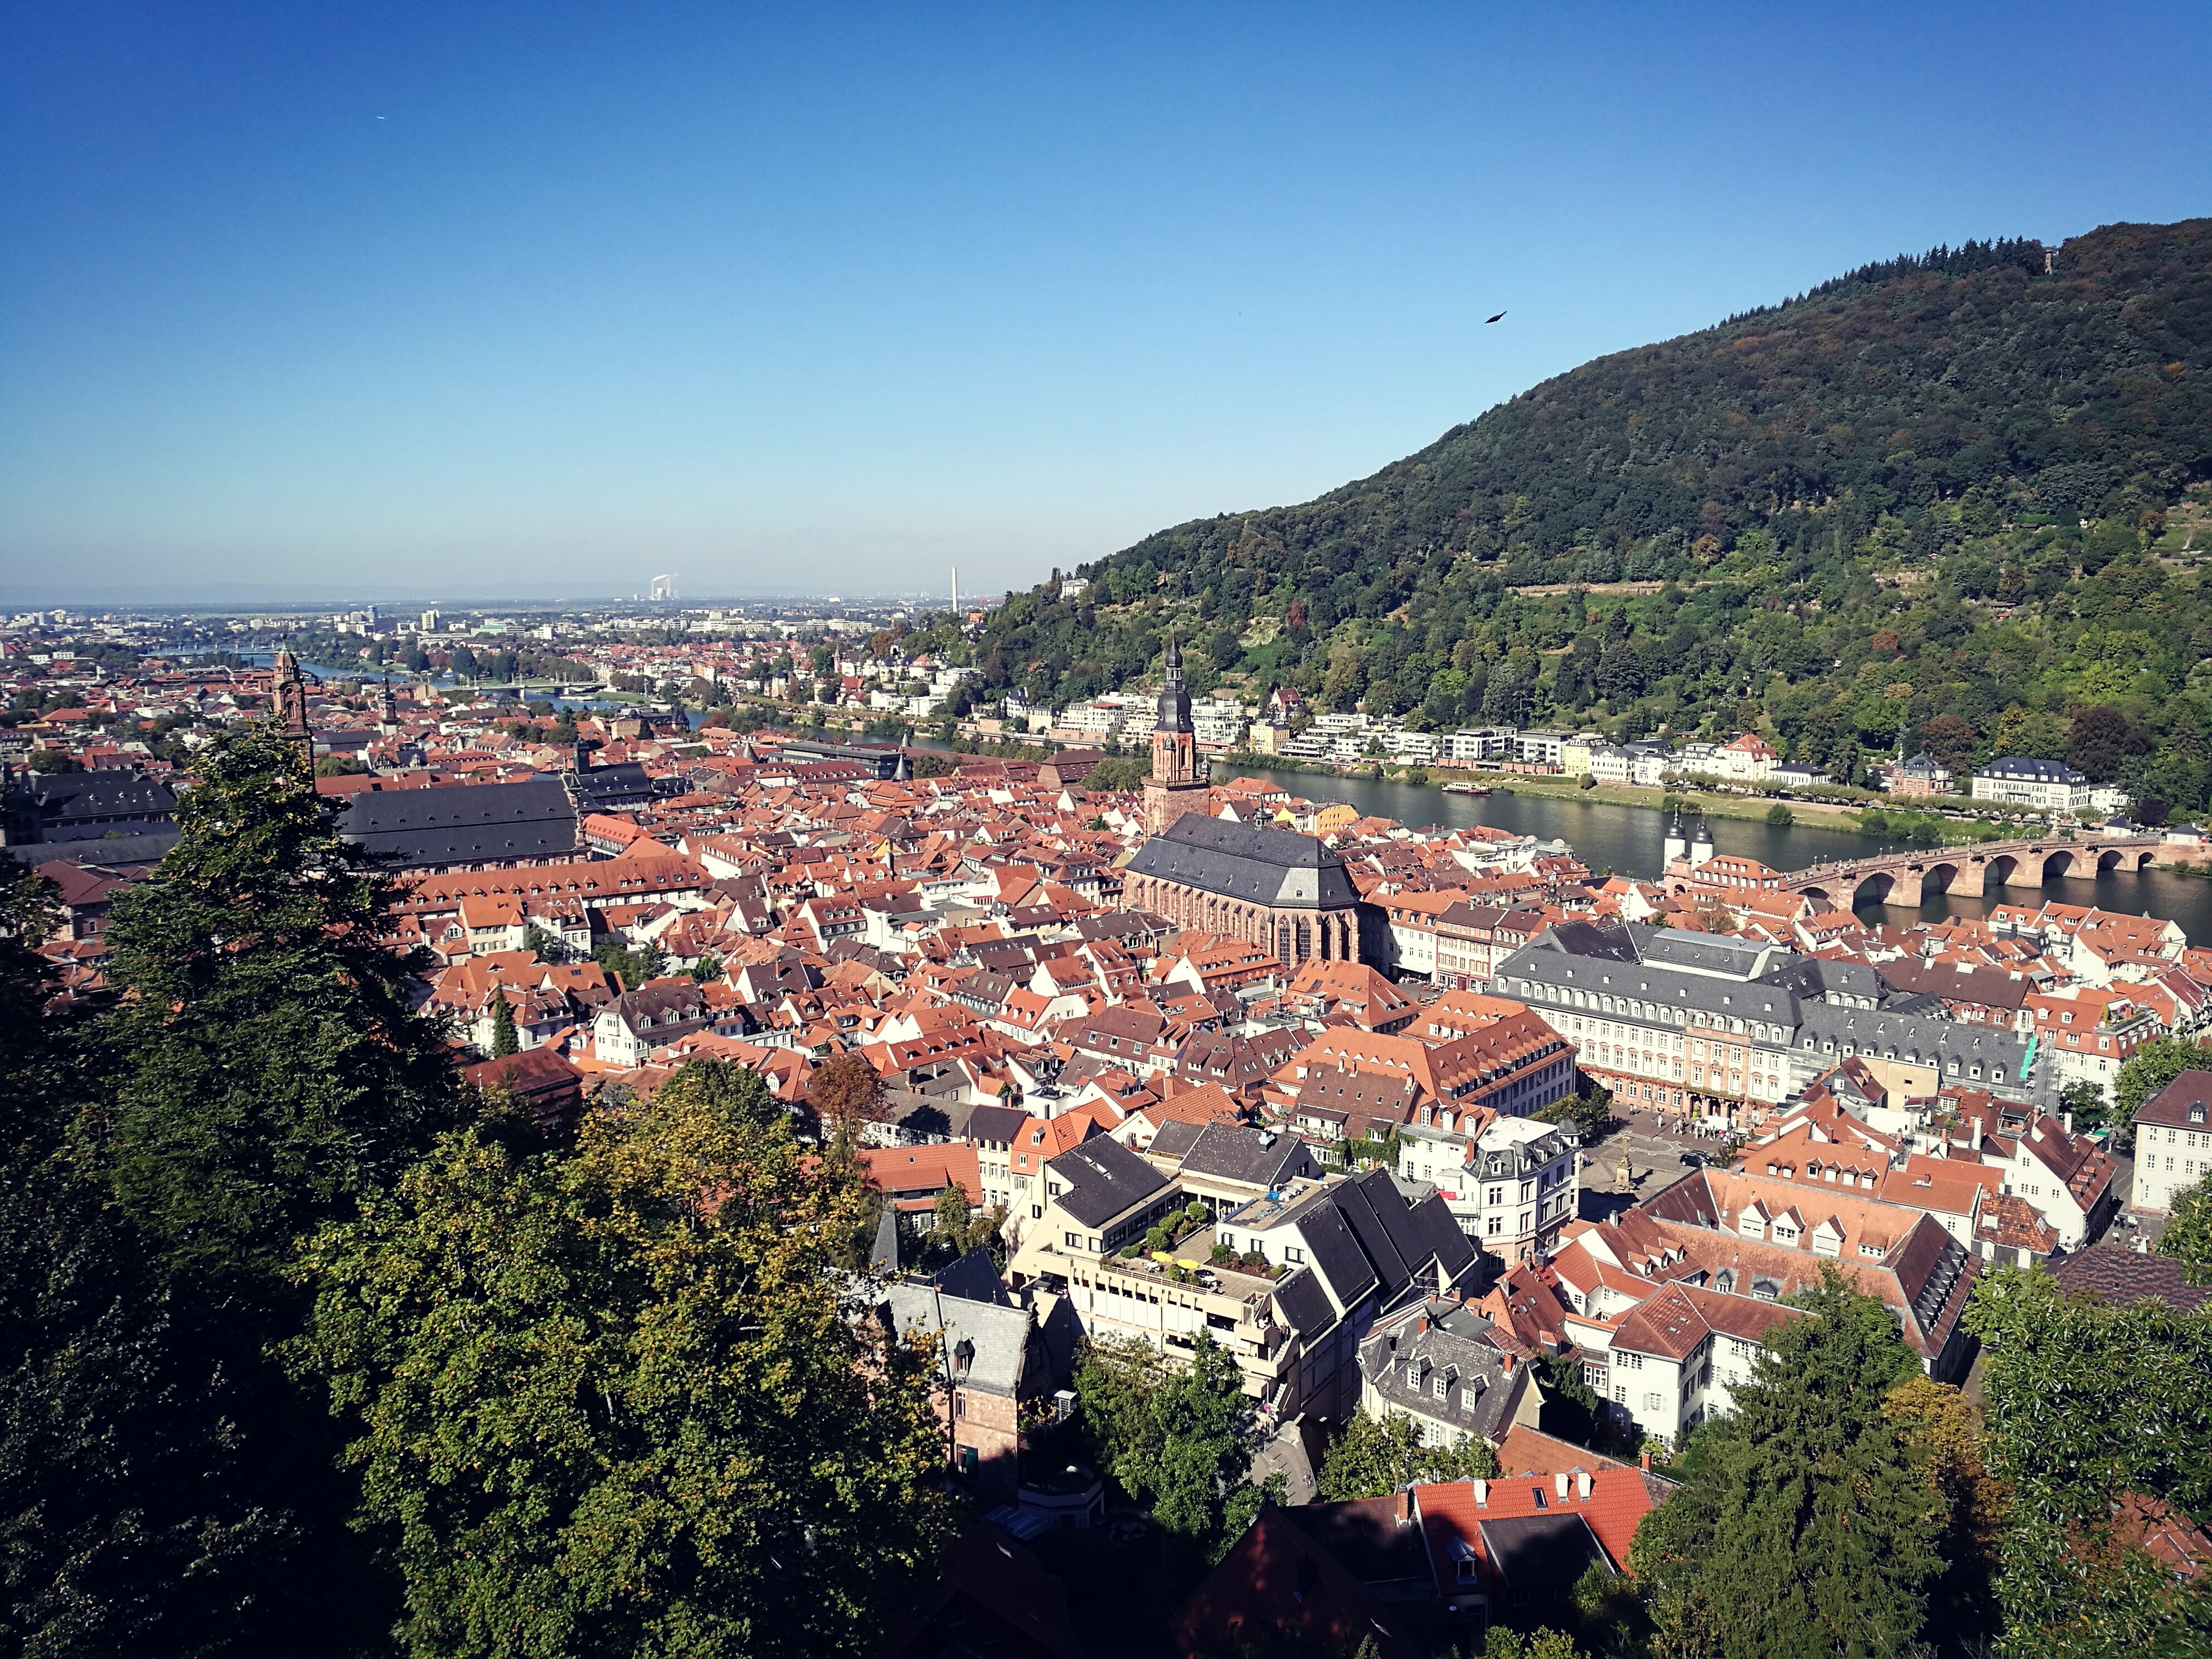
landscape, forest, horizon, mountain, sky, sun, skyline, photography, hill, town, view, old, city, mountain range, cityscape, panorama, village, suburb, construction, heidelberg, church, tourism, south, homes, germany, wide, culture, day, pretty, neckar, distant, neighbourhood, bird's eye view, aerial photography, residential area, geographical feature, human settlement